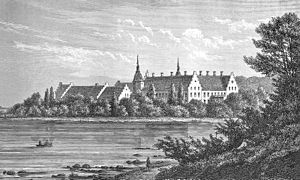
Holsteinborg Gods
Holsteinborg omkring 1870
Holsteinborg er en gammel sædegård fra 1357, som under navnet Braade var en hovedgård under Roskilde bispestol.
Holsteinborg Gods er en gammel sædegård fra 1357, som under navnet Braade var en hovedgård under Roskilde bispestol. Gården ligger i Holsteinborg Sogn i Slagelse Kommune. Hovedbygningen er opført i 1598-1639-1649.